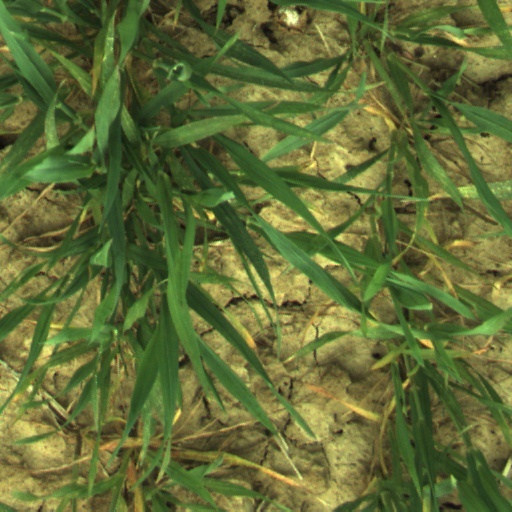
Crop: wheat